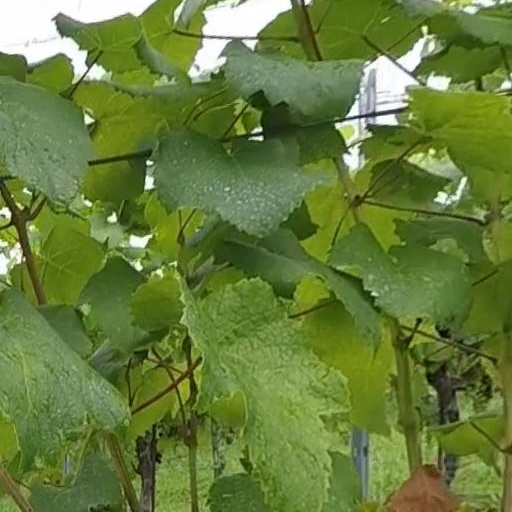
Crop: grape